Qatari–Bahraini War

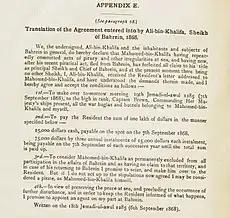
An agreement between Britain and Bahrain in September 1868 as an aftermath to the Qatari–Bahraini War.

Prior to 1867, the British recognized Qatar as a Bahraini dependency. Lieutenant Colonel Lewis Pelly, the British Resident in Bahrain, issued an ultimatum to the Bahraini Hakim, accusing him of violating the maritime law and demanding reparations of 10,000 Iranian tomans. On 6 September 1868, Ali Al Khalifa effectively took control of Bahrain as hakim after Colonel Pelly appointed him, after his brother Mohammed fled.